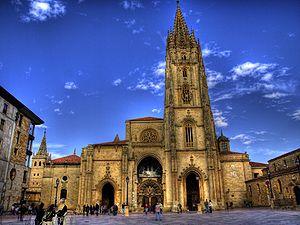
Les villes d'Espagne se concentrent dans deux zones : l'aire urbaine de Madrid et d'autres villes comme Séville, Saragosse, Murcie, Valladolid ou Cordoue et les côtes, qui comptent des villes comme Barcelone, Valence, Malaga, Bilbao, Murcie, Palma de Majorque, Gijón, Las Palmas de Grande Canarie, La Corogne, Alicante, Cadix, ou Santander.
L'archidiocèse d'Oviedo est un archidiocèse métropolitain de l'Église catholique en Espagne.